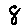
Label: 8